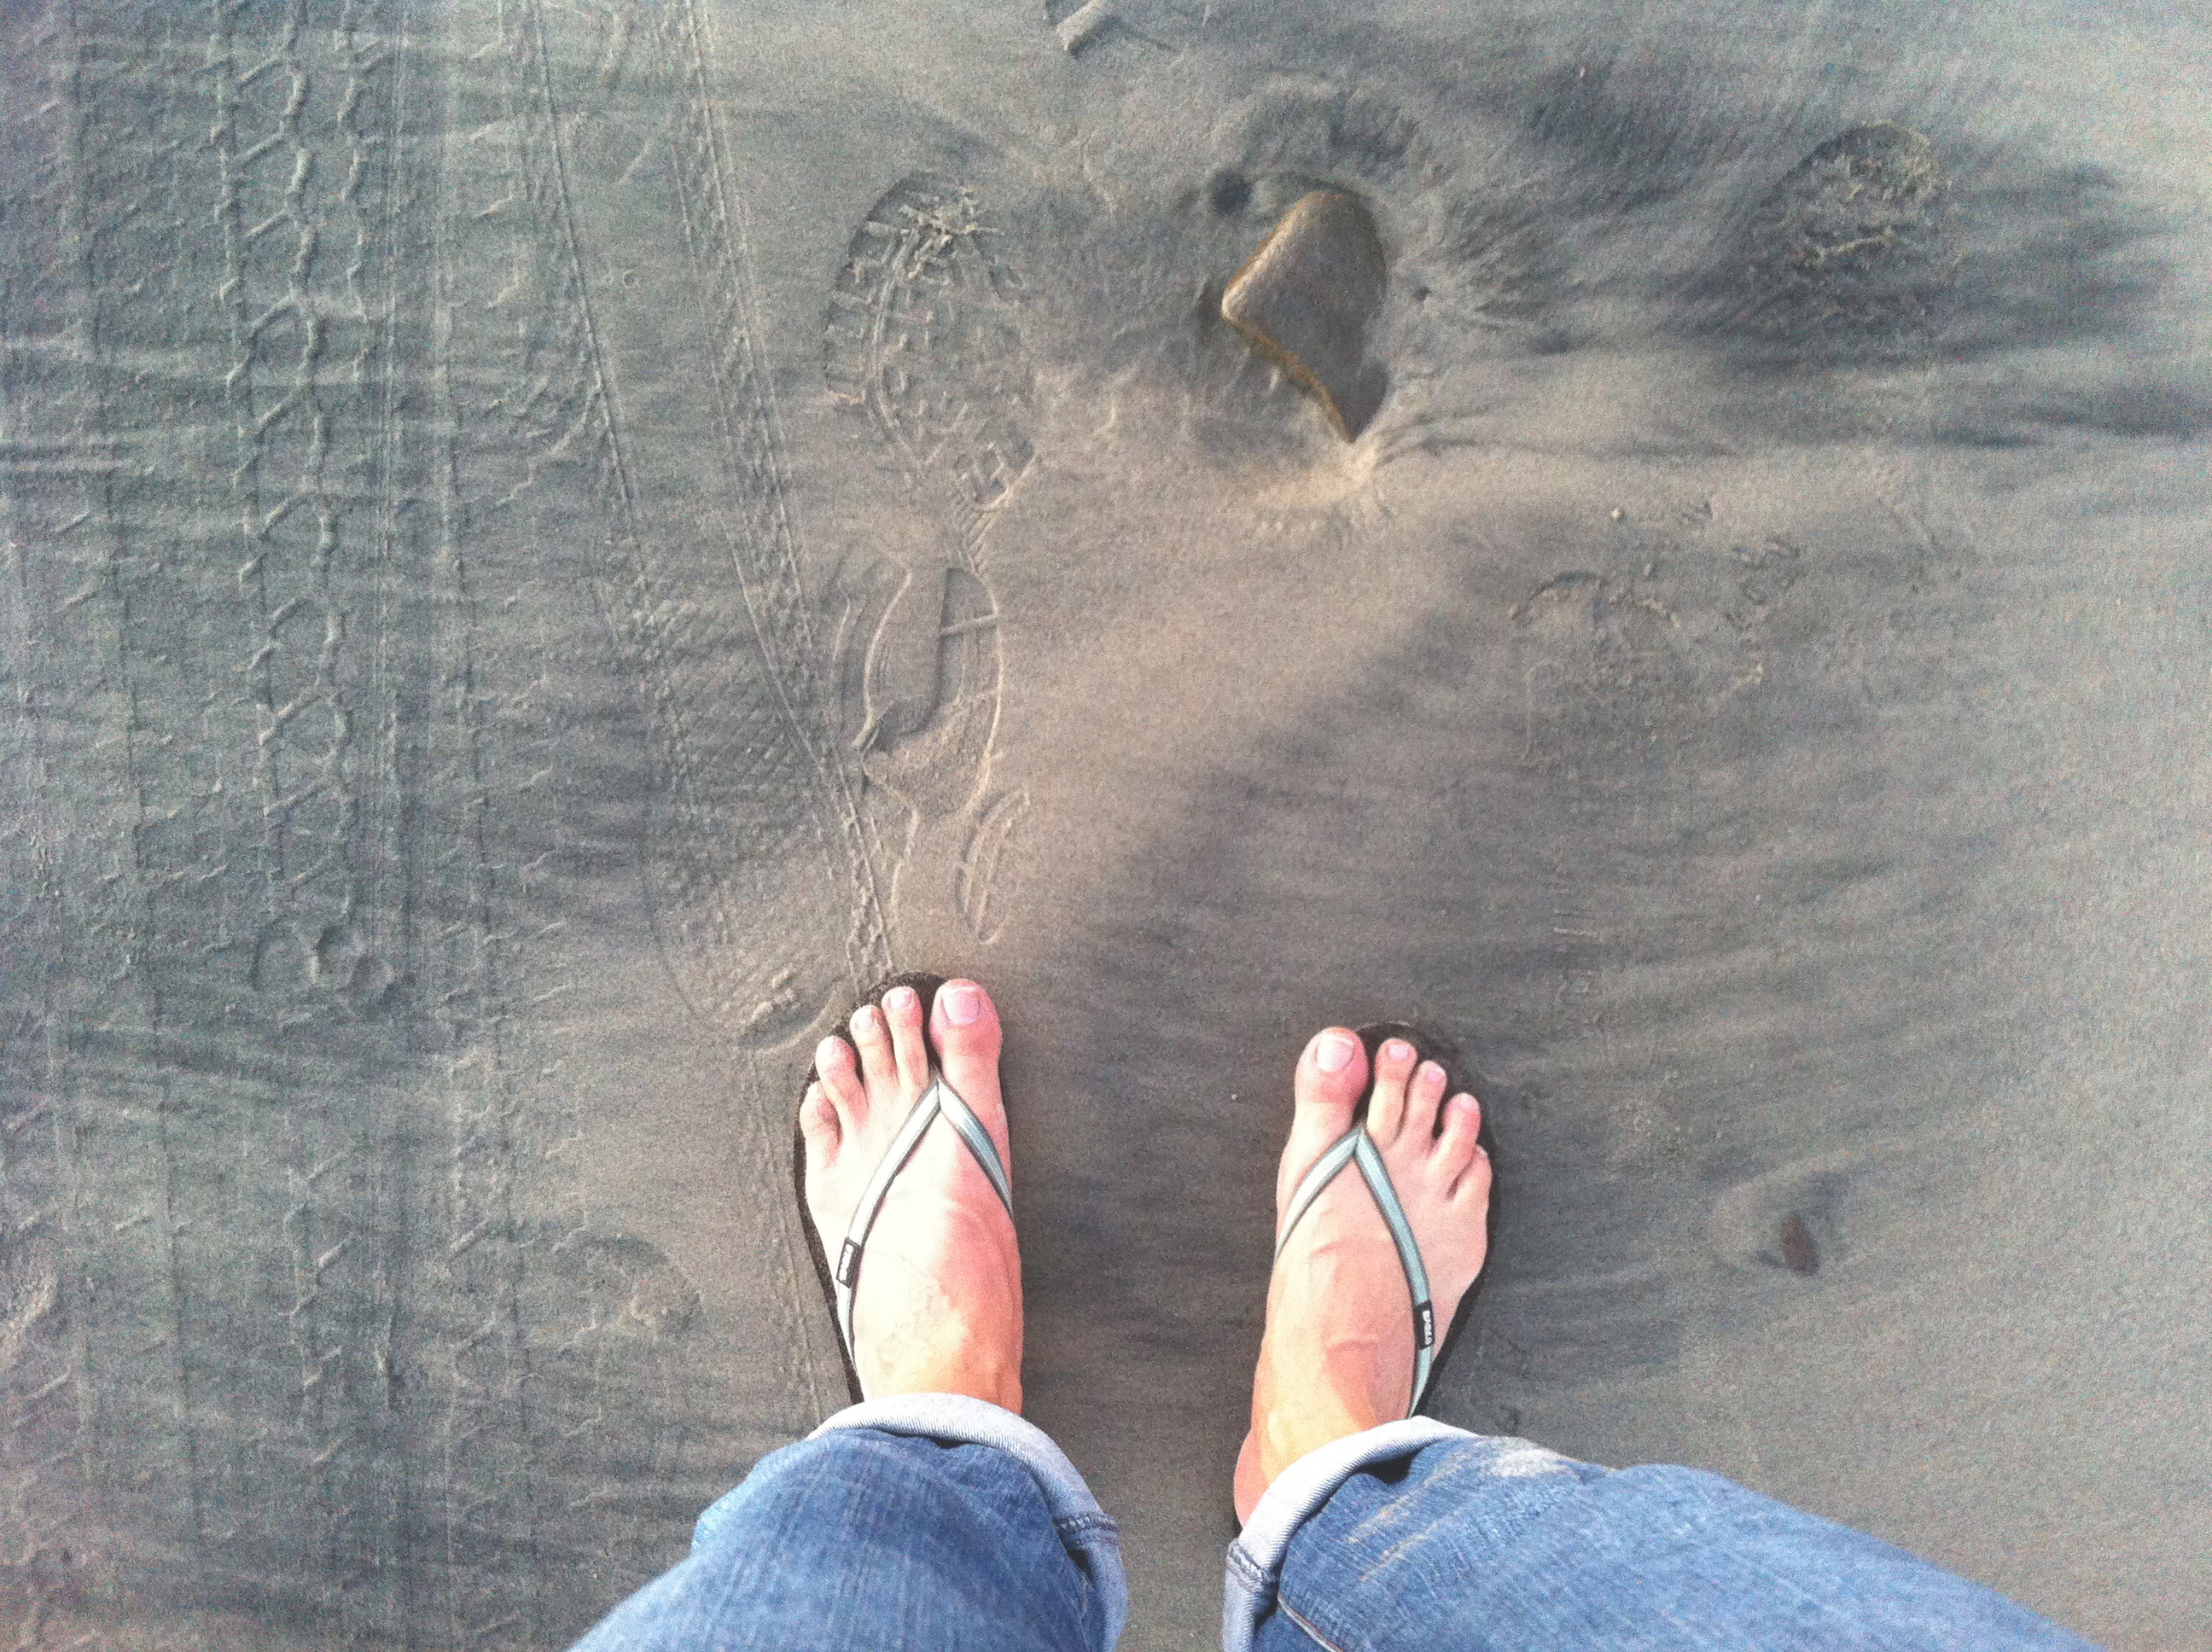
hand, sand, leg, drawing, footwear